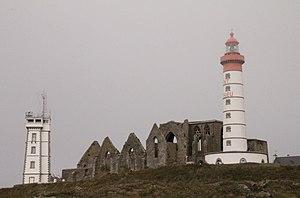
Phare et ruine du monastère This building is inscrit au titre des Monuments Historiques. It is indexed in the Base Mérimée, a database of architectural heritage maintained by the French Ministry of Culture,
La pointe Saint-Mathieu est une pointe du Finistère située à proximité du Conquet sur le territoire de la commune de Plougonvelin. Elle est bordée de falaises avoisinant 20 mètres de hauteur.
L'abbaye Saint-Mathieu de Fine-Terre était une abbaye de Basse Bretagne, dont les ruines se dressent sur le territoire de l'actuelle commune de Plougonvelin sur la pointe Saint-Mathieu, dans le département du Finistère, qui pourrait lui devoir son nom.
Plougonvelin [plugɔ̃vlɛ̃] est une commune du département du Finistère, dans la région Bretagne, en France. Elle appartient à la Communauté de communes du Pays d'Iroise.